Huanghejingqu railway station

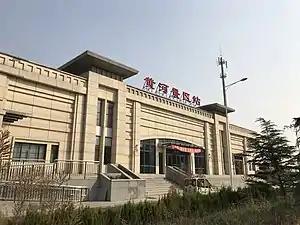

Huanghejingqu railway station is a station on Zhengzhou–Jiaozuo intercity railway. The station is located on the south bank of the Yellow River, in Huiji District, Zhengzhou, Henan, China.